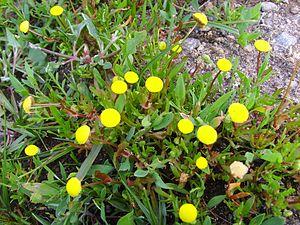
Corula coronopifolia (Île Fédrun, St-Joachim, Loire-Atlantique, Bretagne, France)
La cotule pied-de-corbeau est une petite plante de la famille des Asteraceae. Son inflorescence diffère de celle des marguerites, dont elle est pourtant proche, par l'absence de fleurs en ligule ; elle a par conséquent l'aspect d'un bouton d'un jaune éclatant.